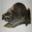
Label: raccoon